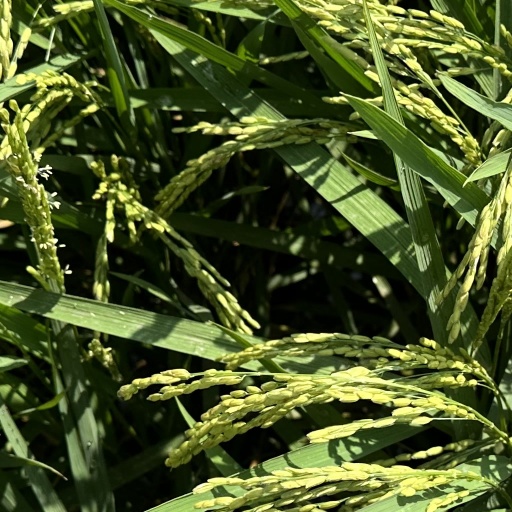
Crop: rice